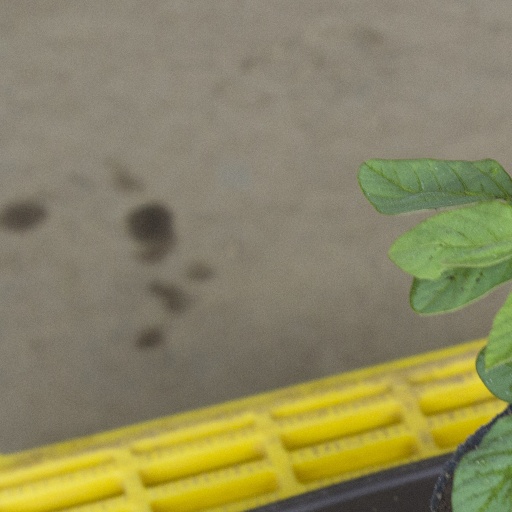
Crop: soybean